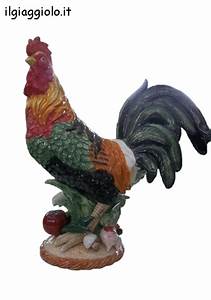
Label: chicken